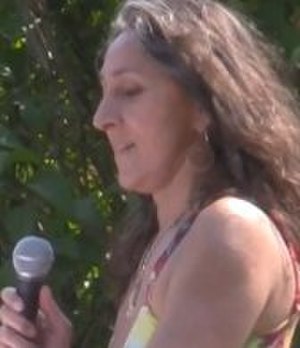
Sexarbejdernes Interesseorganisation
Susanne Møller holdt grundlovstale på Christiania i 2011
Susanne Møller, formand for Sexarbejdernes Interesseorganisation, København
Sexarbejdernes Interesseorganisation er en sammenslutning af danske sexarbejdere.